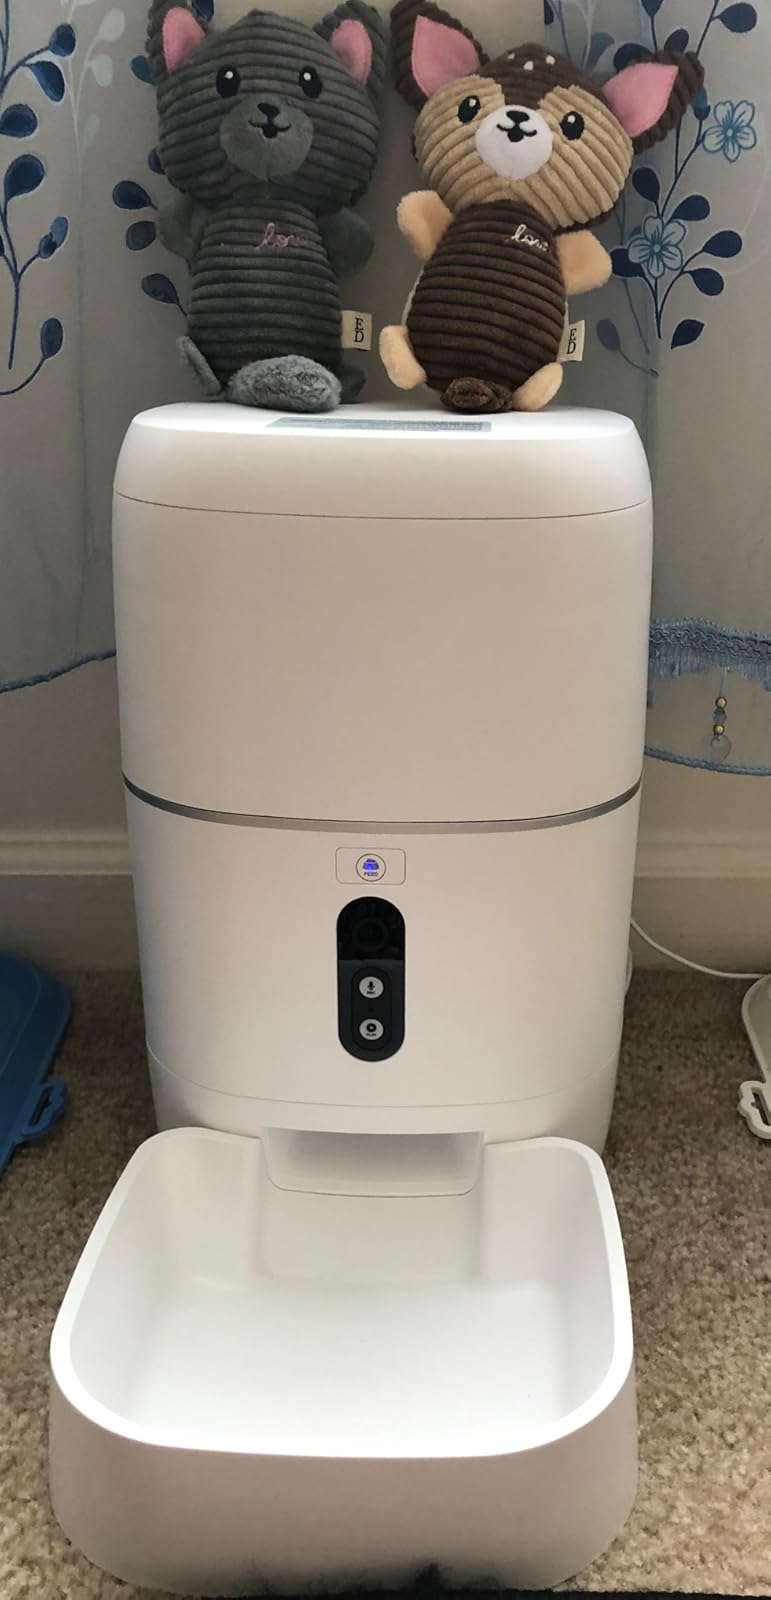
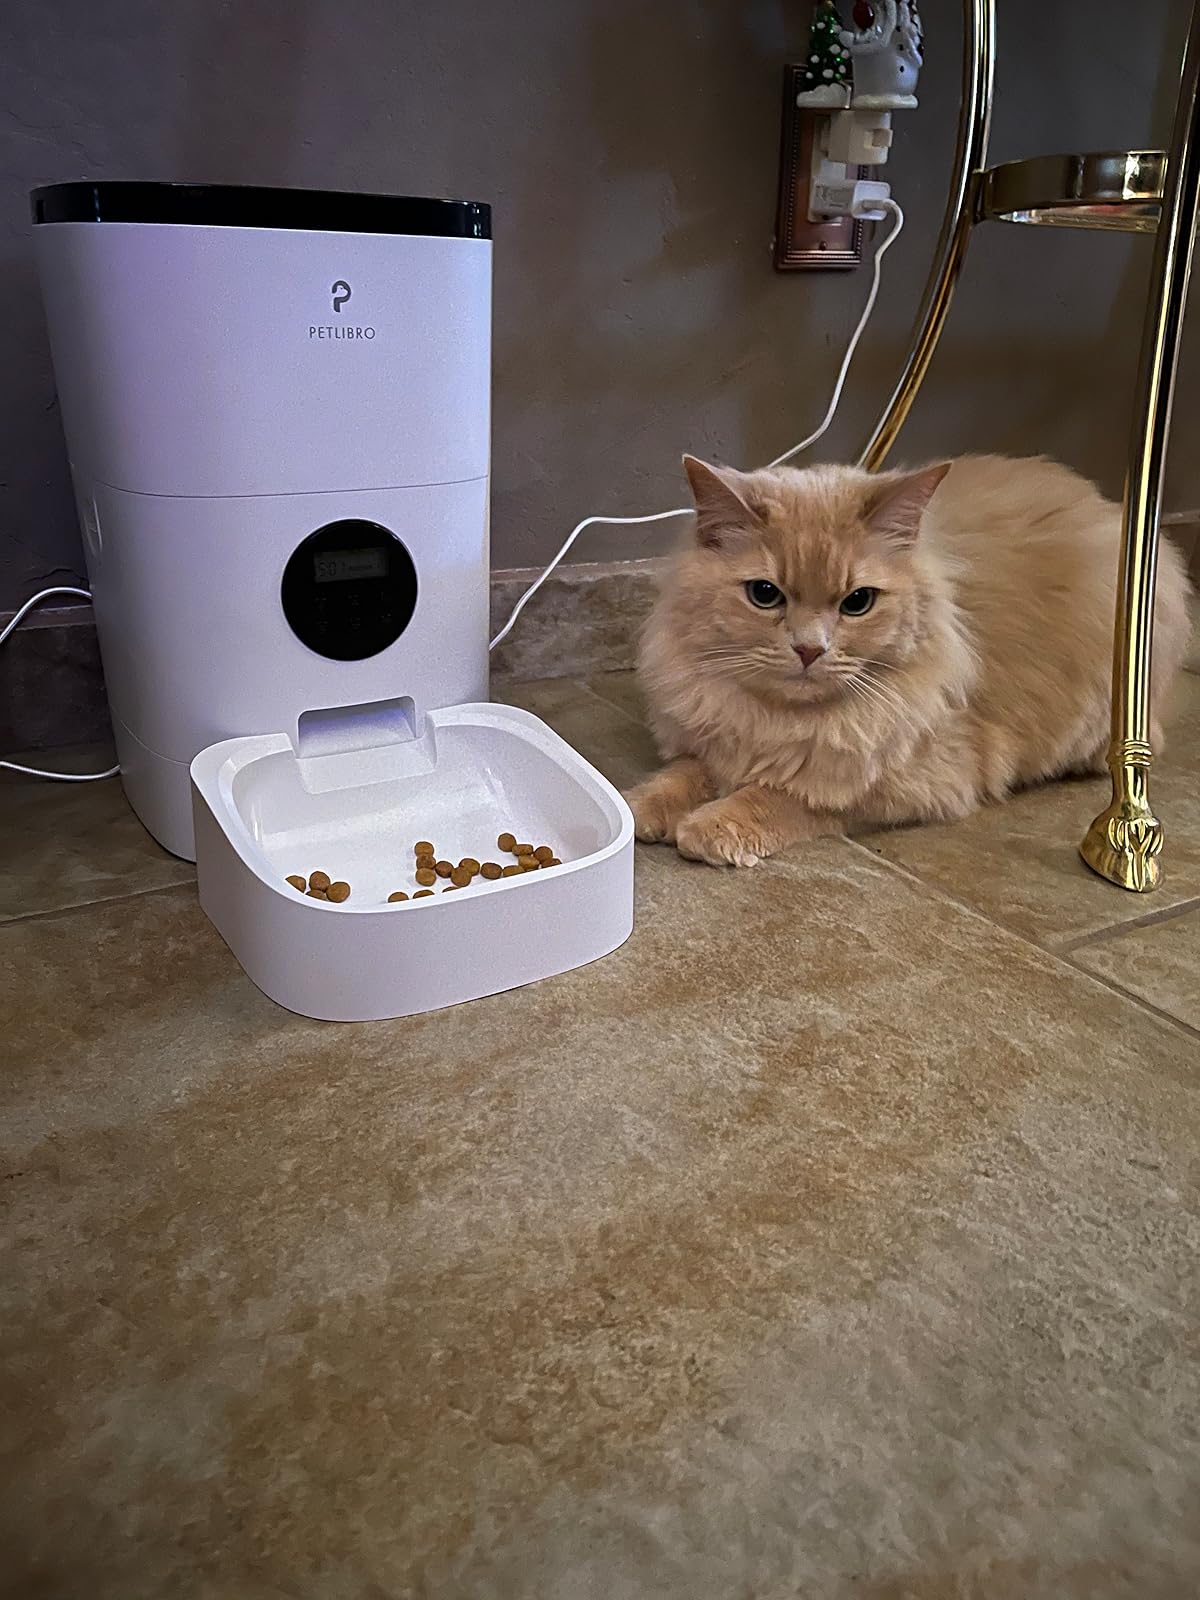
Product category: items_feeder
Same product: no